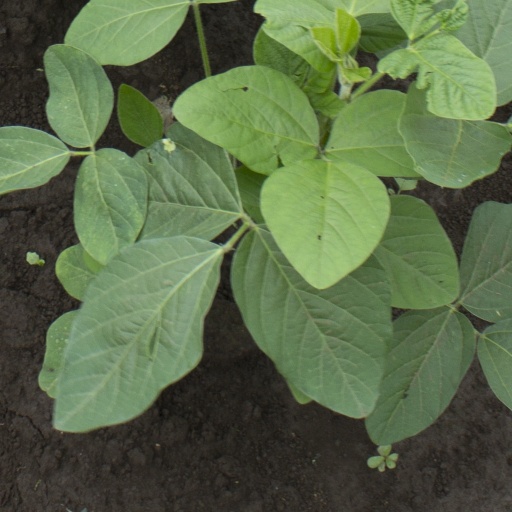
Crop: soybean